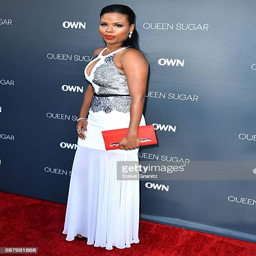
person arrives at the premiere